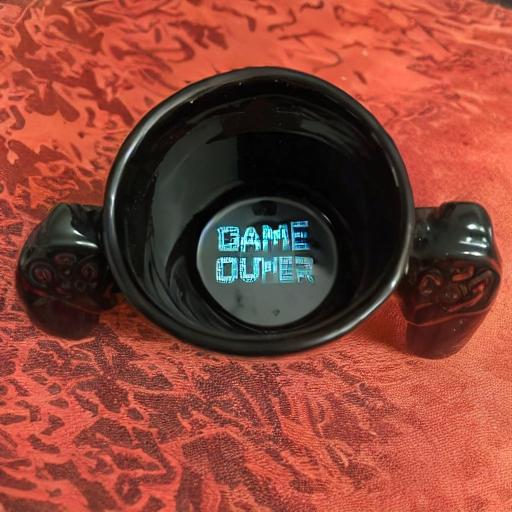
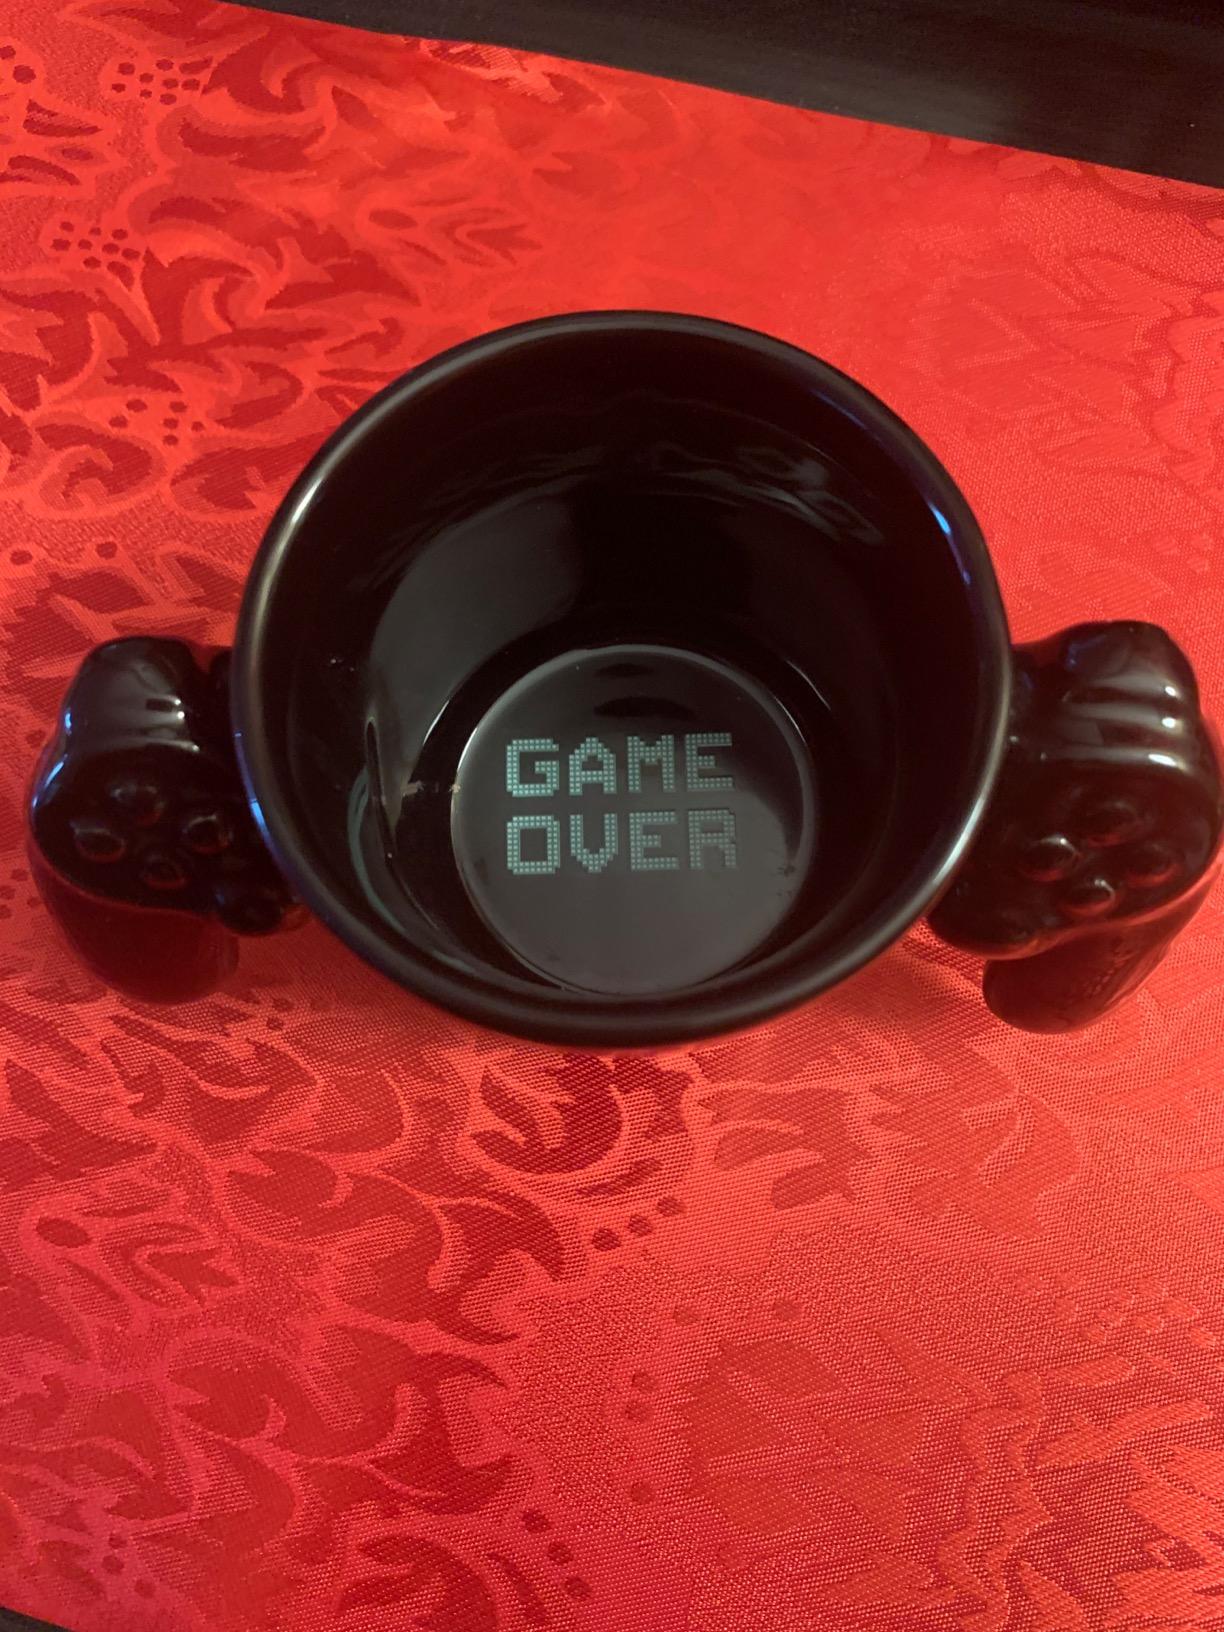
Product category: items_mug
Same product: no